Football in Iran

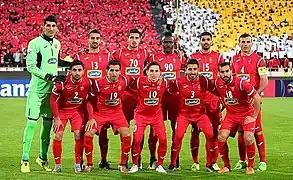
Persepolis is the most successful team in Iran's men's football league.

The Iran women's national football team, nicknamed the Lionesses, represents Iran in international women's football around the world, and is controlled by the Football Federation of Iran.